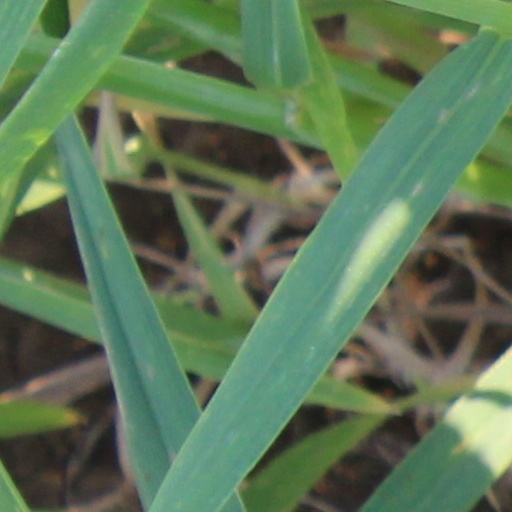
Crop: wheat